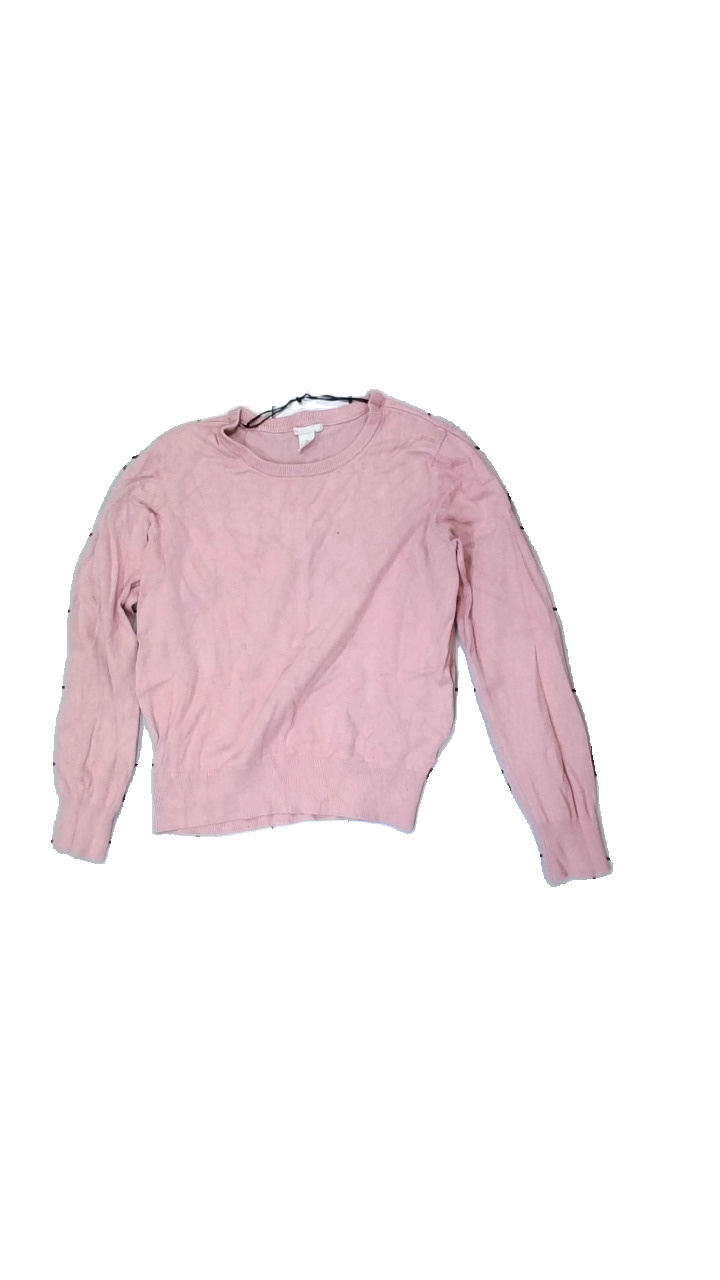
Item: Sweater (Ladies)
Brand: H&m
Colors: Beige
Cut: Regular, C-collar
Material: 75% Viscose 25% Nylon
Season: All
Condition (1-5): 2
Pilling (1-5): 1
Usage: Export
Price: <50